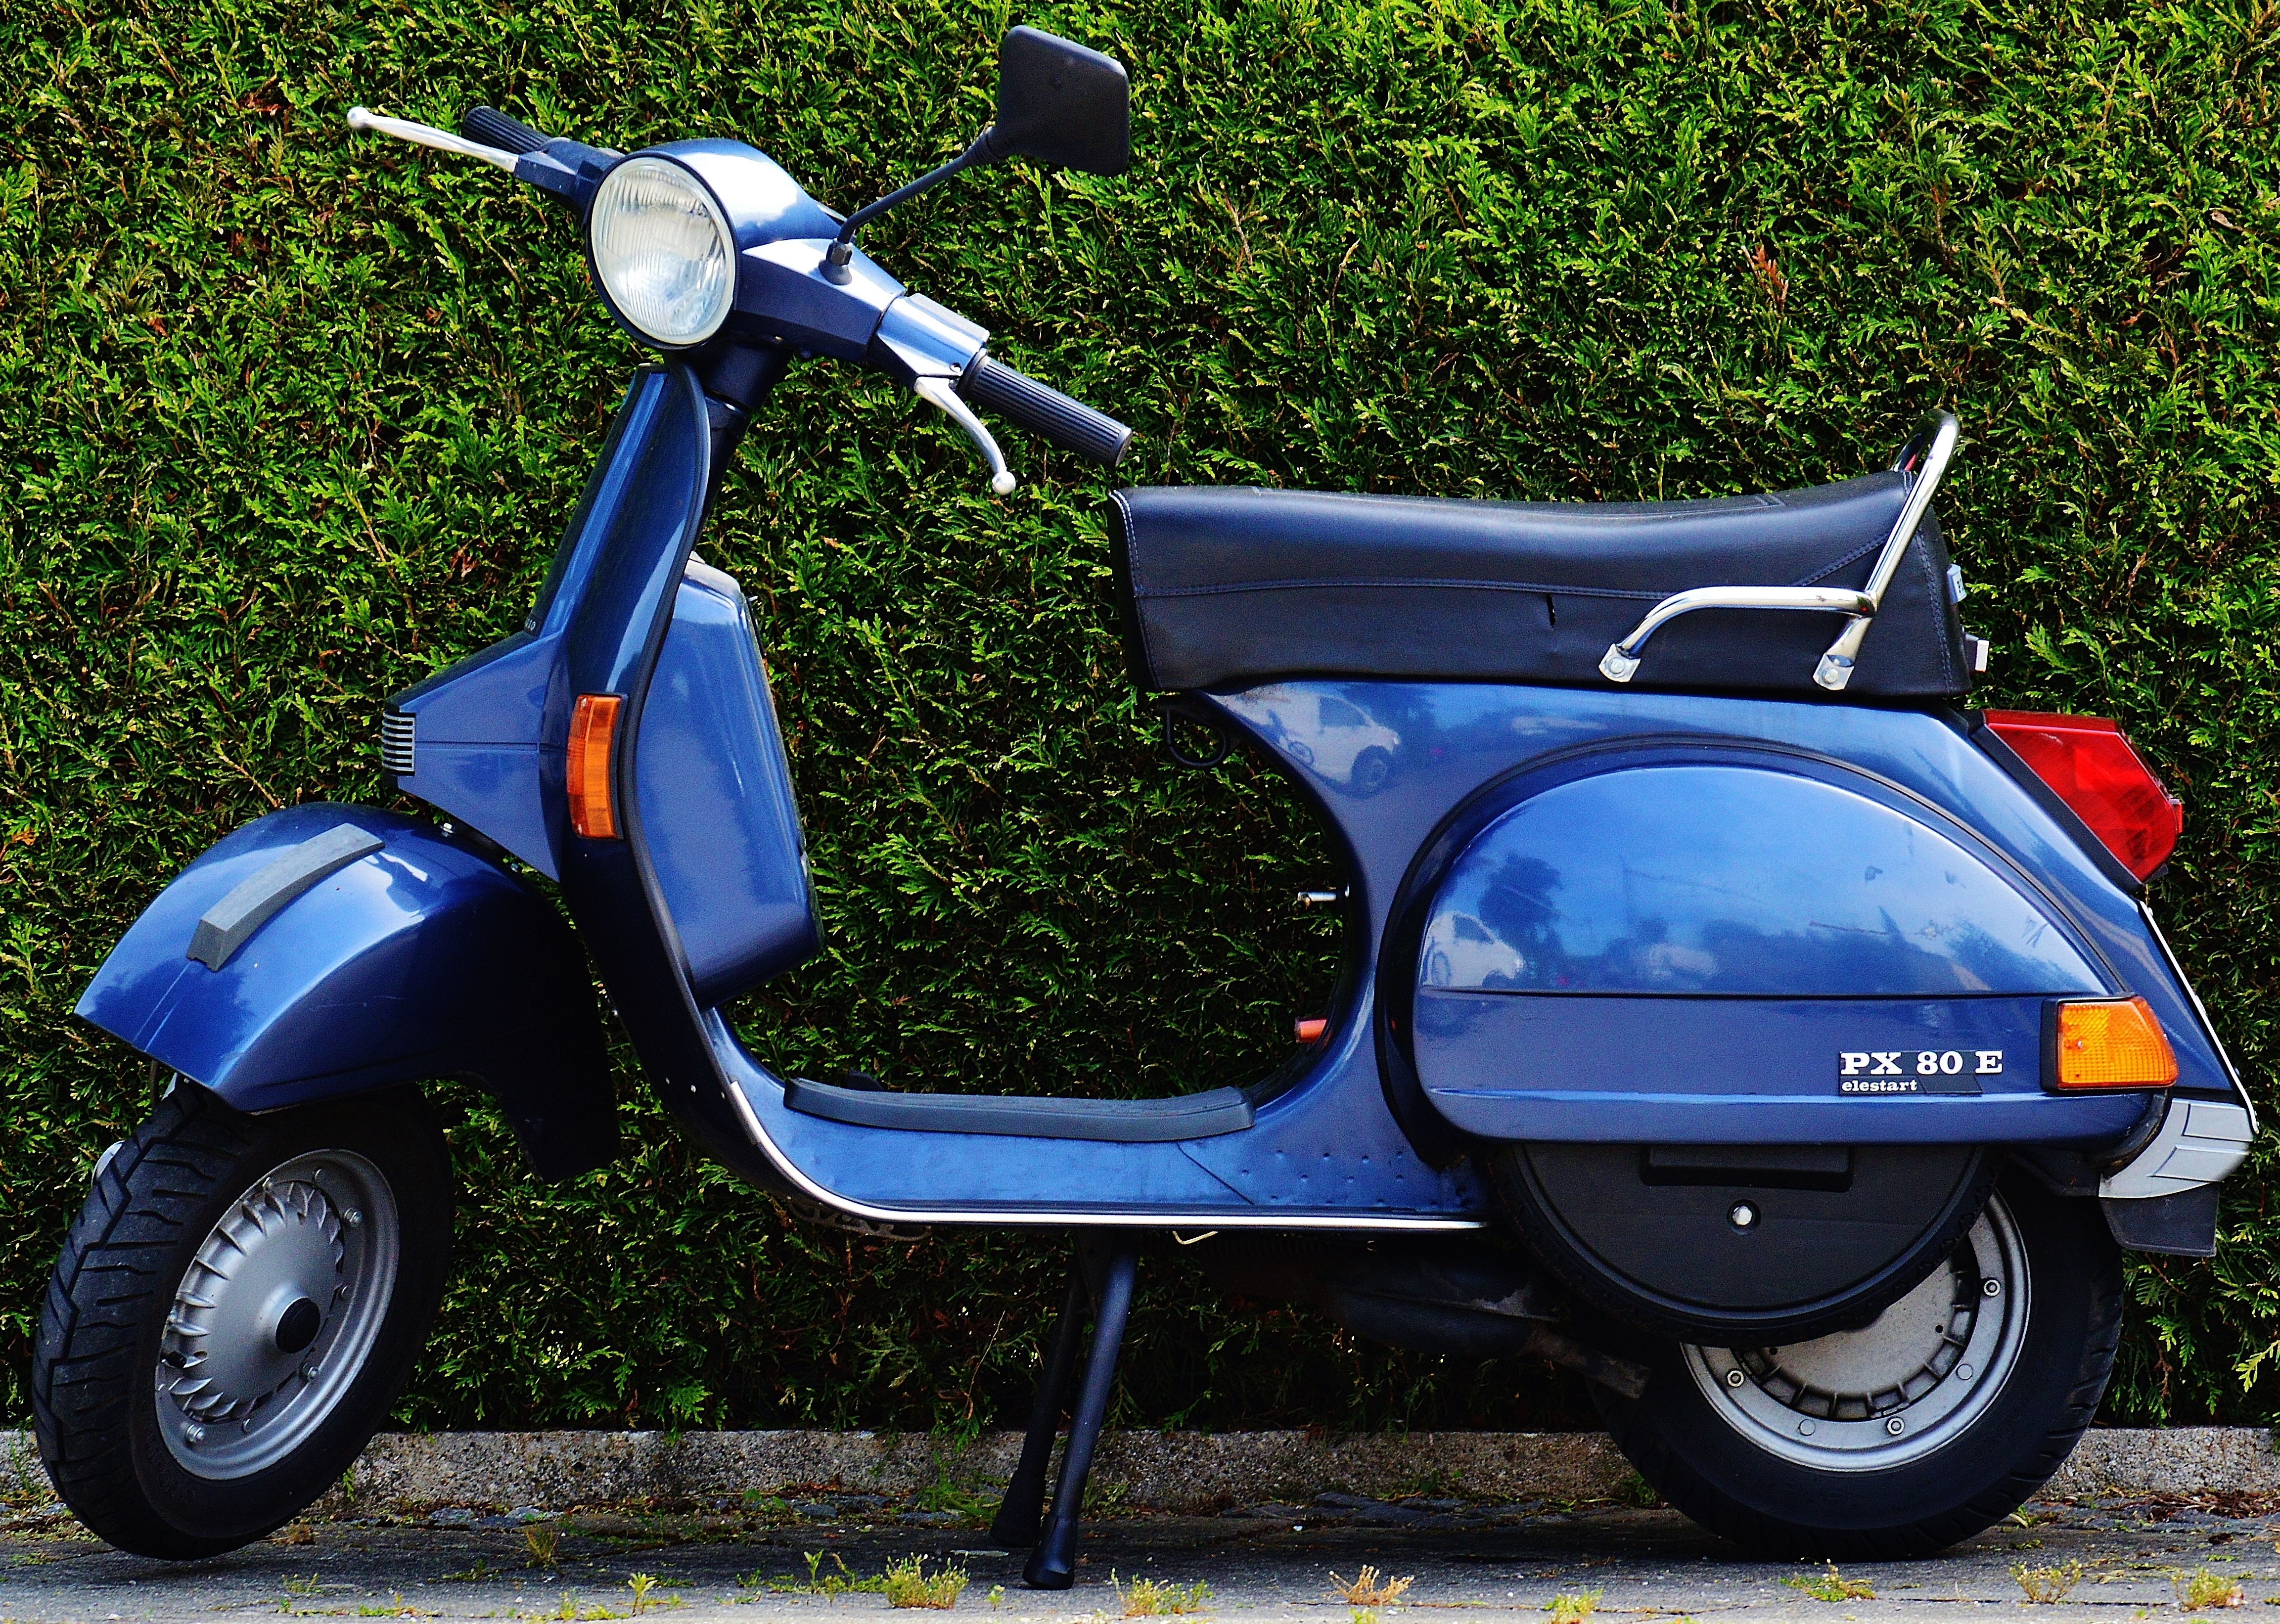
technology, wheel, vehicle, drive, blue, motor scooter, moped, scooter, motor, vespa, roller, cult, flitzer